List of national monuments of Colombia

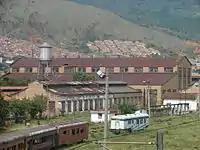
Bello railway station

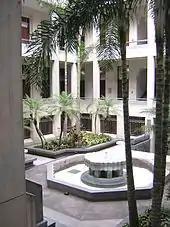
North patio of the Museum of Antioquia

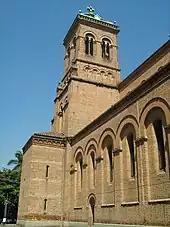
West tower of the Metropolitan Cathedral of Medellín

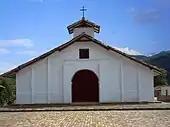
Chapel de Nuestra Señora de la Candelaria, Montebello

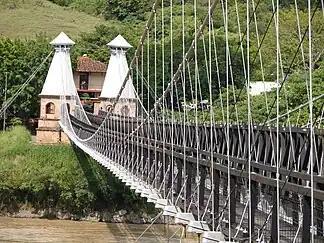
Puente de Occidente on the outskirts of Santa Fe de Antioquia

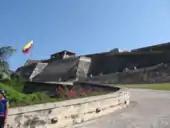
San Felipe Castle in Cartagena

San Jerónimo – Ituango – Dabeiba – Peque – Ayapel – Montelíbano